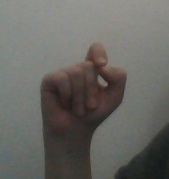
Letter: fa